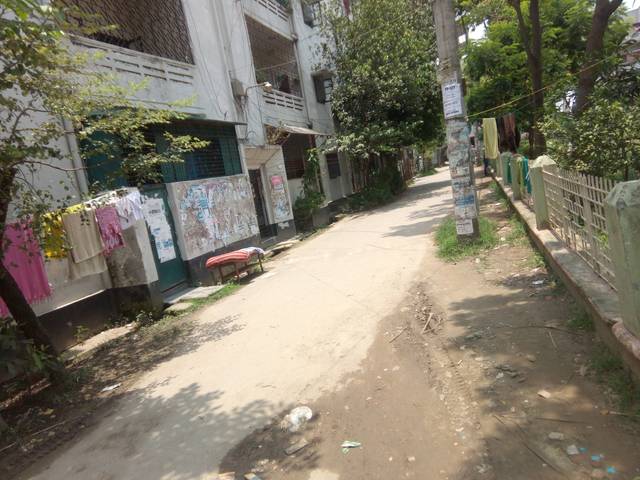
Region: Bangladesh
Coordinates: 23.735, 90.421